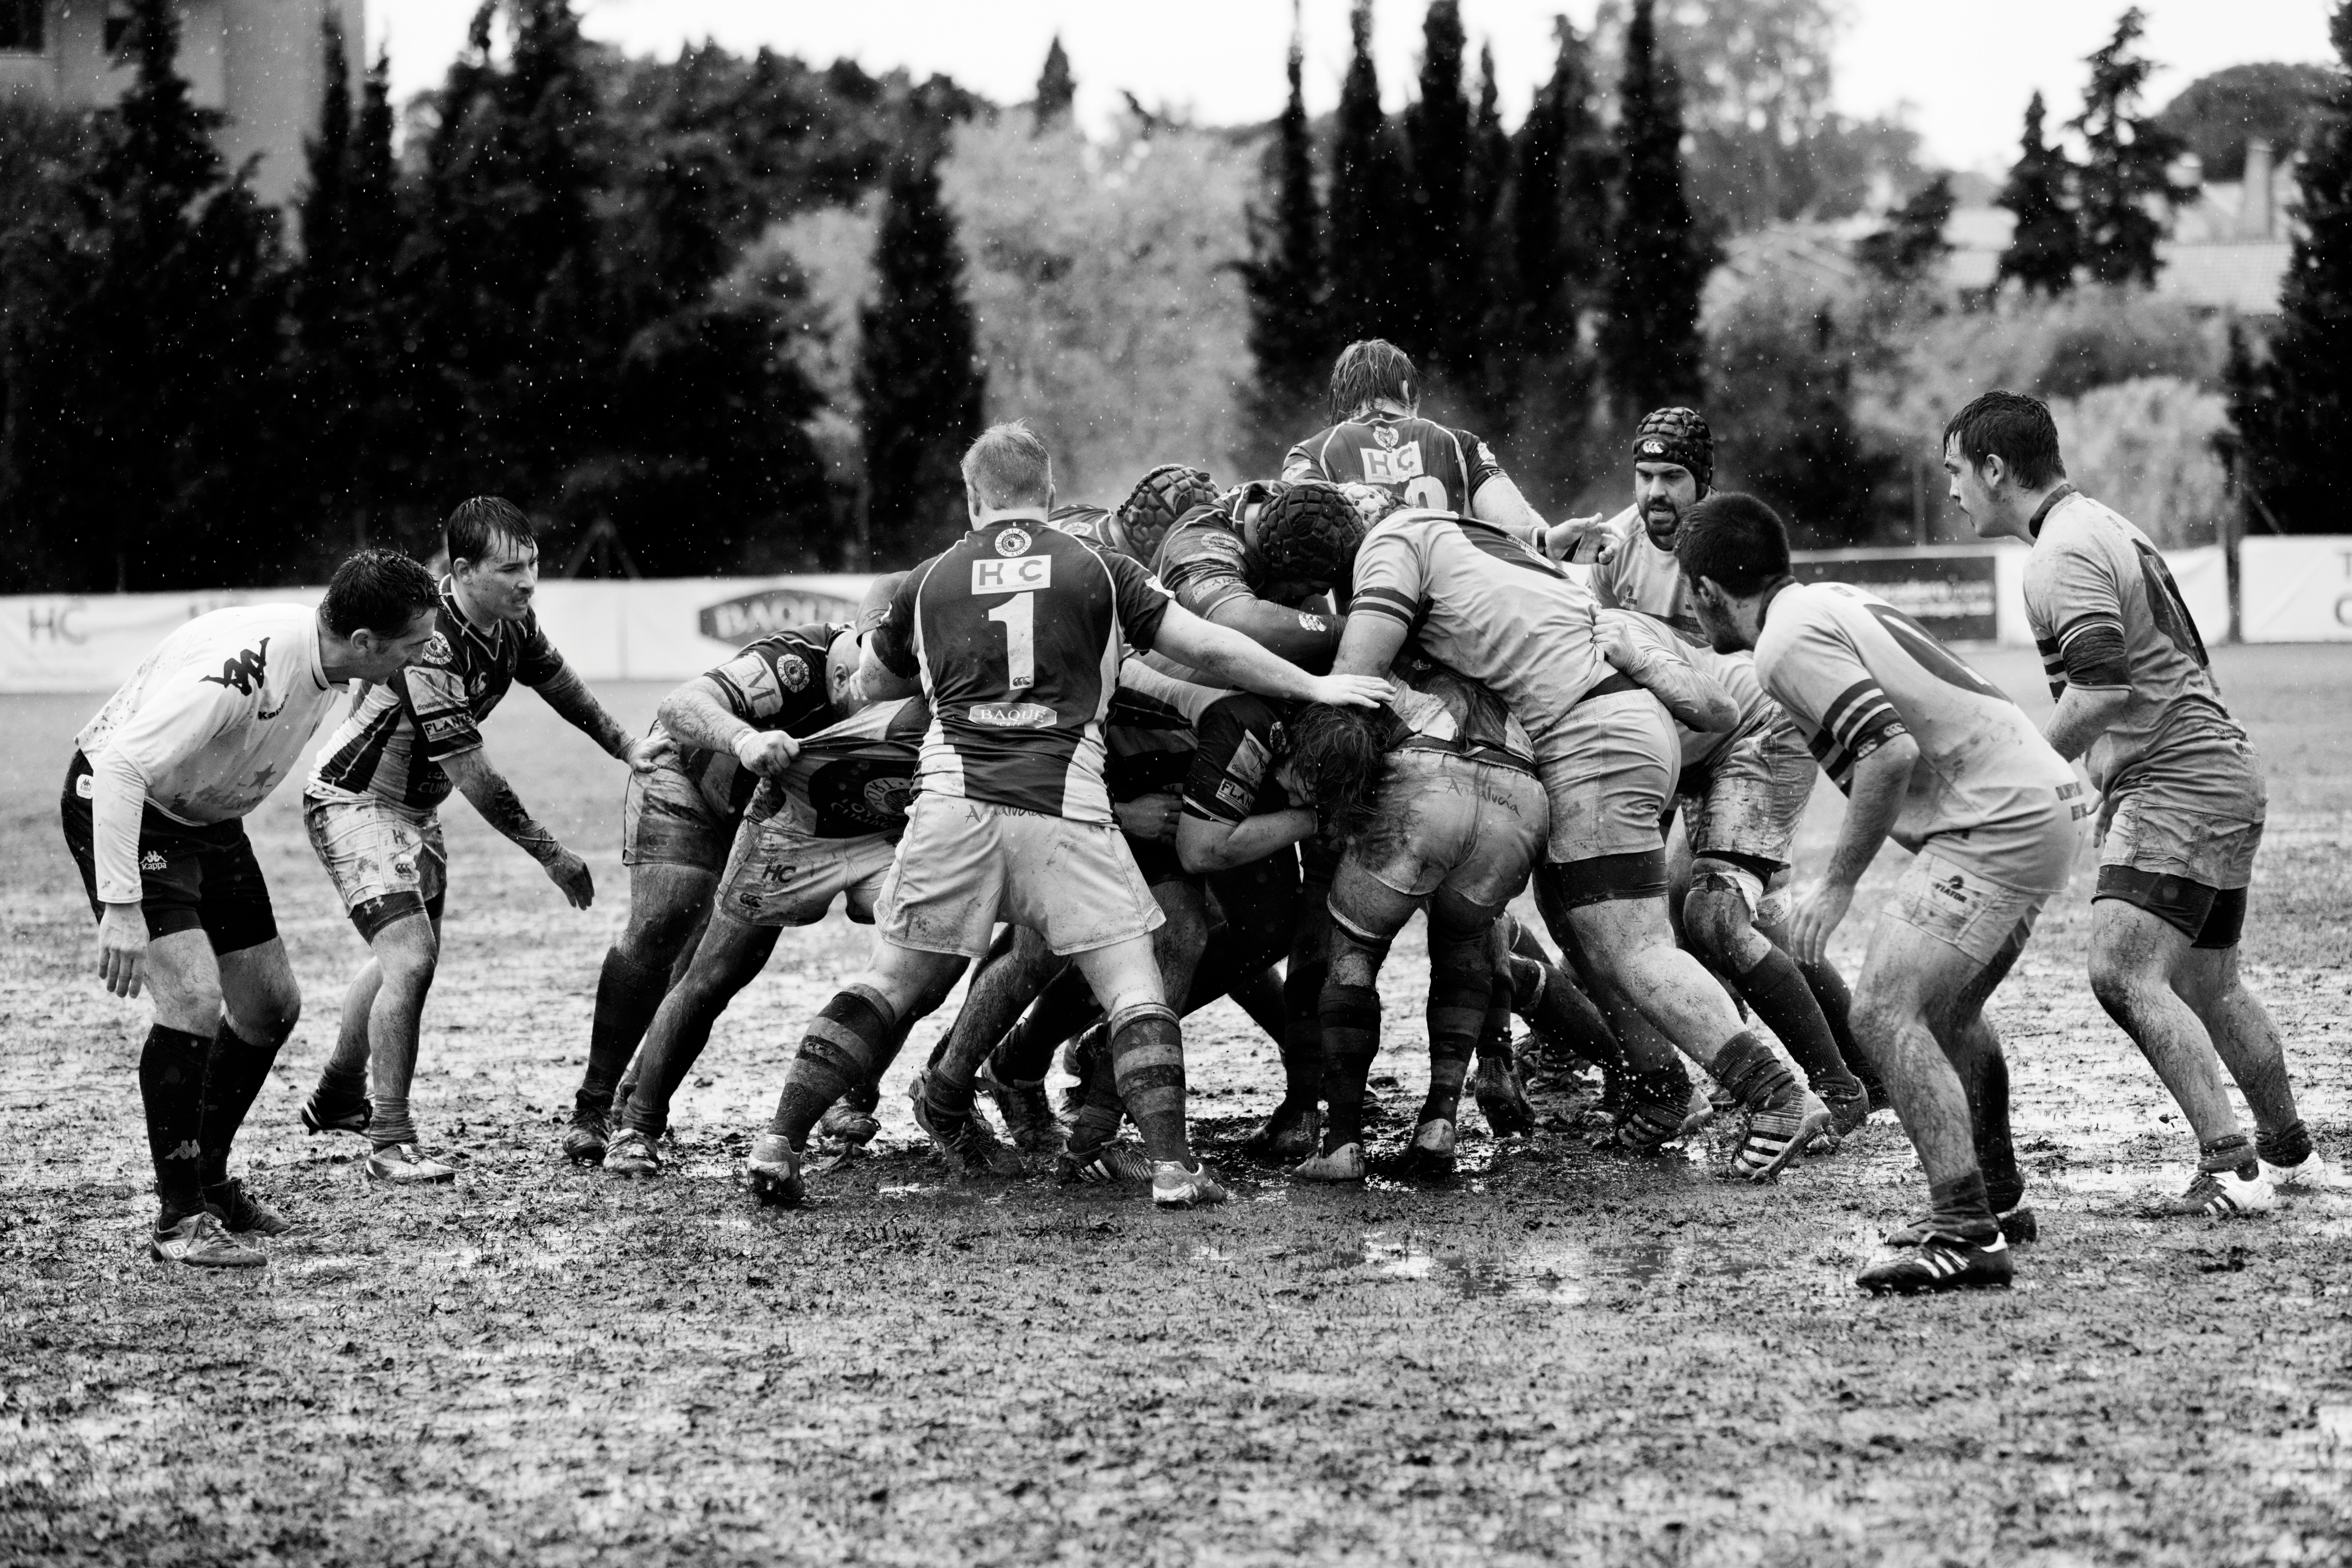
black and white, people, sport, crowd, mud, soccer, exercise, monochrome, rugby, team, sports, sporting, monochrome photography, social group, compettition